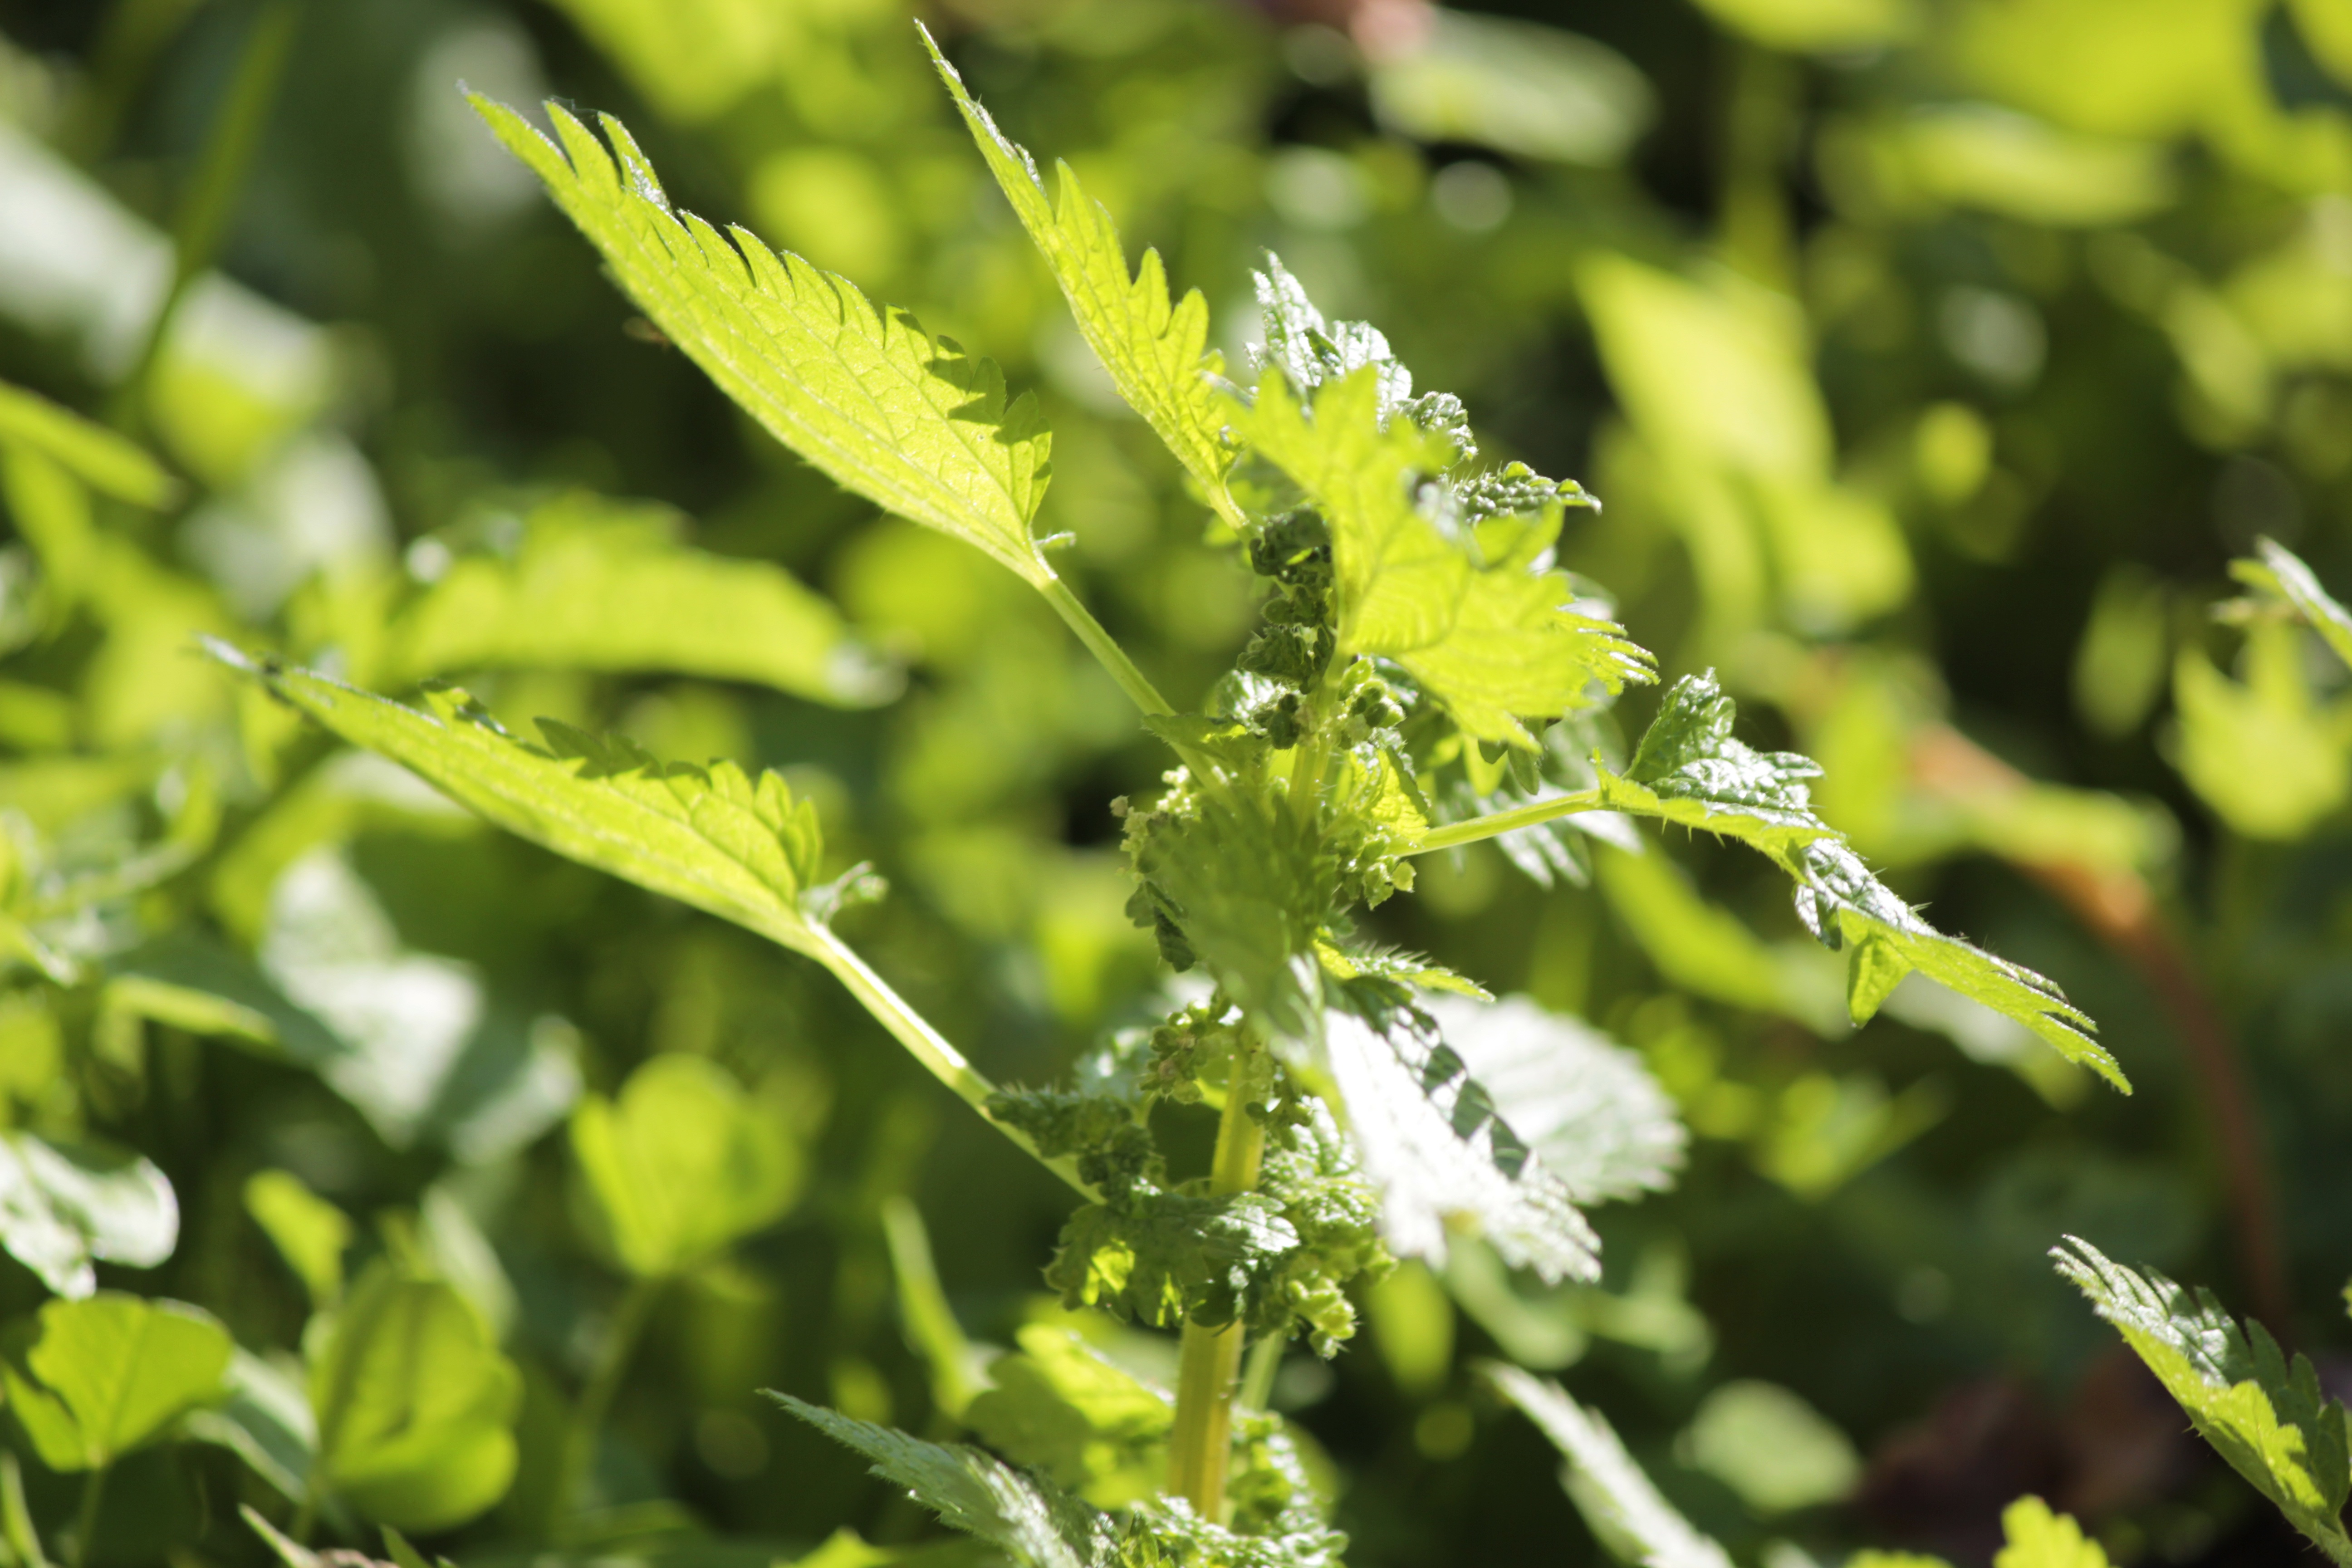
tree, grass, branch, plant, leaf, flower, food, green, herb, produce, botany, flora, wildflower, shrub, nettle, flowering plant, land plant